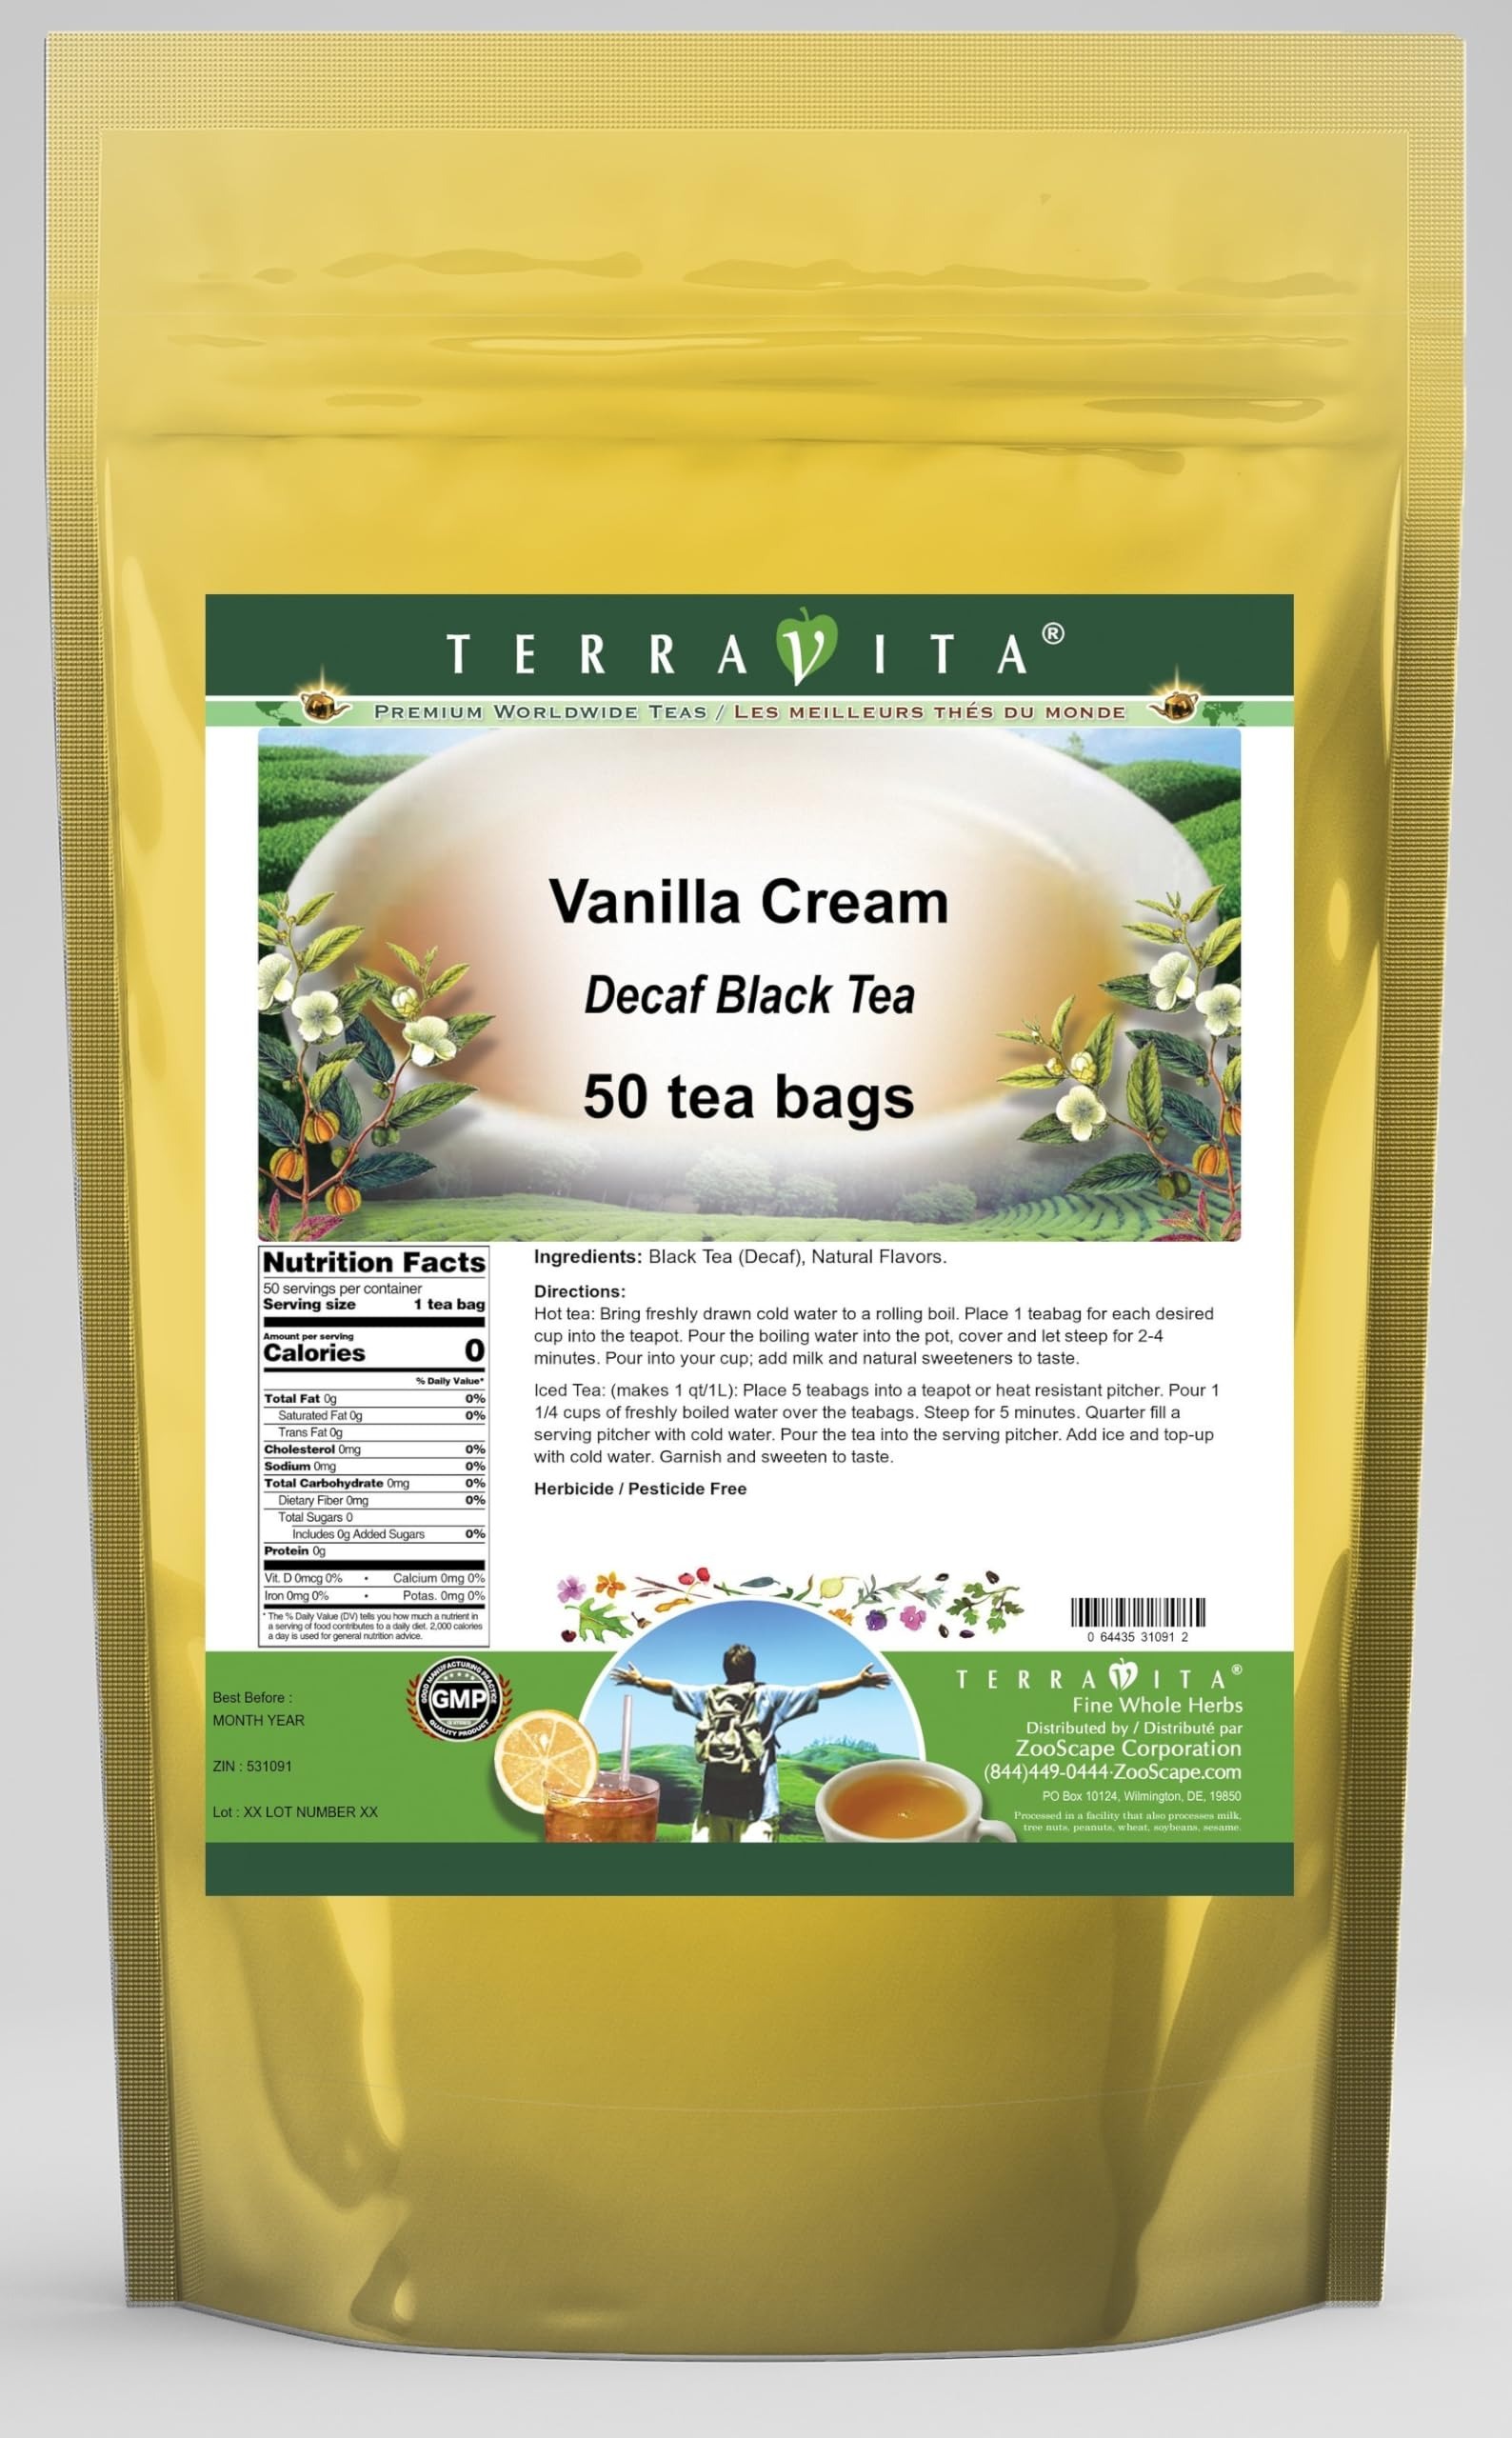
Item Name: Vanilla Cream Decaf Black Tea (50 tea bags, ZIN: 531091)
Bullet Point 1: Our Vanilla Cream Decaf Black Tea is a wonderful flavored decaffeinated Black tea that you will enjoy the simple and elegant taste of! - Ingredients: Decaf Black tea and natural vanilla cream flavor.
Bullet Point 2: No fillers.
Bullet Point 3: Manufacturer: TerraVita
Bullet Point 4: Size: 50 tea bags
Bullet Point 5: Black Tea Bags - Packed in a convenient upright pouch!
Product Description: Our Vanilla Cream Decaf Black Tea is a wonderful flavored decaffeinated Black tea that you will enjoy the simple and elegant taste of! - Ingredients: Decaf Black tea and natural vanilla cream flavor. - Hot tea brewing method: Bring freshly drawn cold water to a rolling boil. Place 1 teabag for each desired cup into the teapot. Pour the boiling water into the pot, cover and let steep for 2-4 minutes. Pour into your cup; add milk and natural sweeteners to taste. - Iced tea brewing method: (to make 1 liter/quart): Place 5 teabags into a teapot or heat resistant pitcher. Pour 1 1/4 cups of freshly boiled water over the teabags. Steep for 5 minutes. Quarter fill a serving pitcher with cold water. Pour the tea into the serving pitcher. Add ice and top-up with cold water. Garnish and sweeten to taste. - TerraVita is an exclusive line of premium-quality, natural source products that use only the finest, purest and most potent ingredients found around the world. TerraVita is hallmarked by the highest possible standards of purity, potency, stability and freshness. All of our products are prepared with the highest elements of quality control, from raw materials through the entire manufacturing process, up to and including the moment that the bottles or bags are sealed for freshness and shipped out to you. Our highest possible standards are certified by independent laboratories and backed by our personal guarantee. - TerraVita exists to meet and ensure your family's health and wellness without the harmful effects of chemicals and health products. We strive to make all of our products affordable and reliable and are constantly searching the market to maintain our affordability and to look for new ways to serve you and the ones you love. TerraVita has become a trusted household name
Value: 50.0
Unit: Count

Price: 42.11